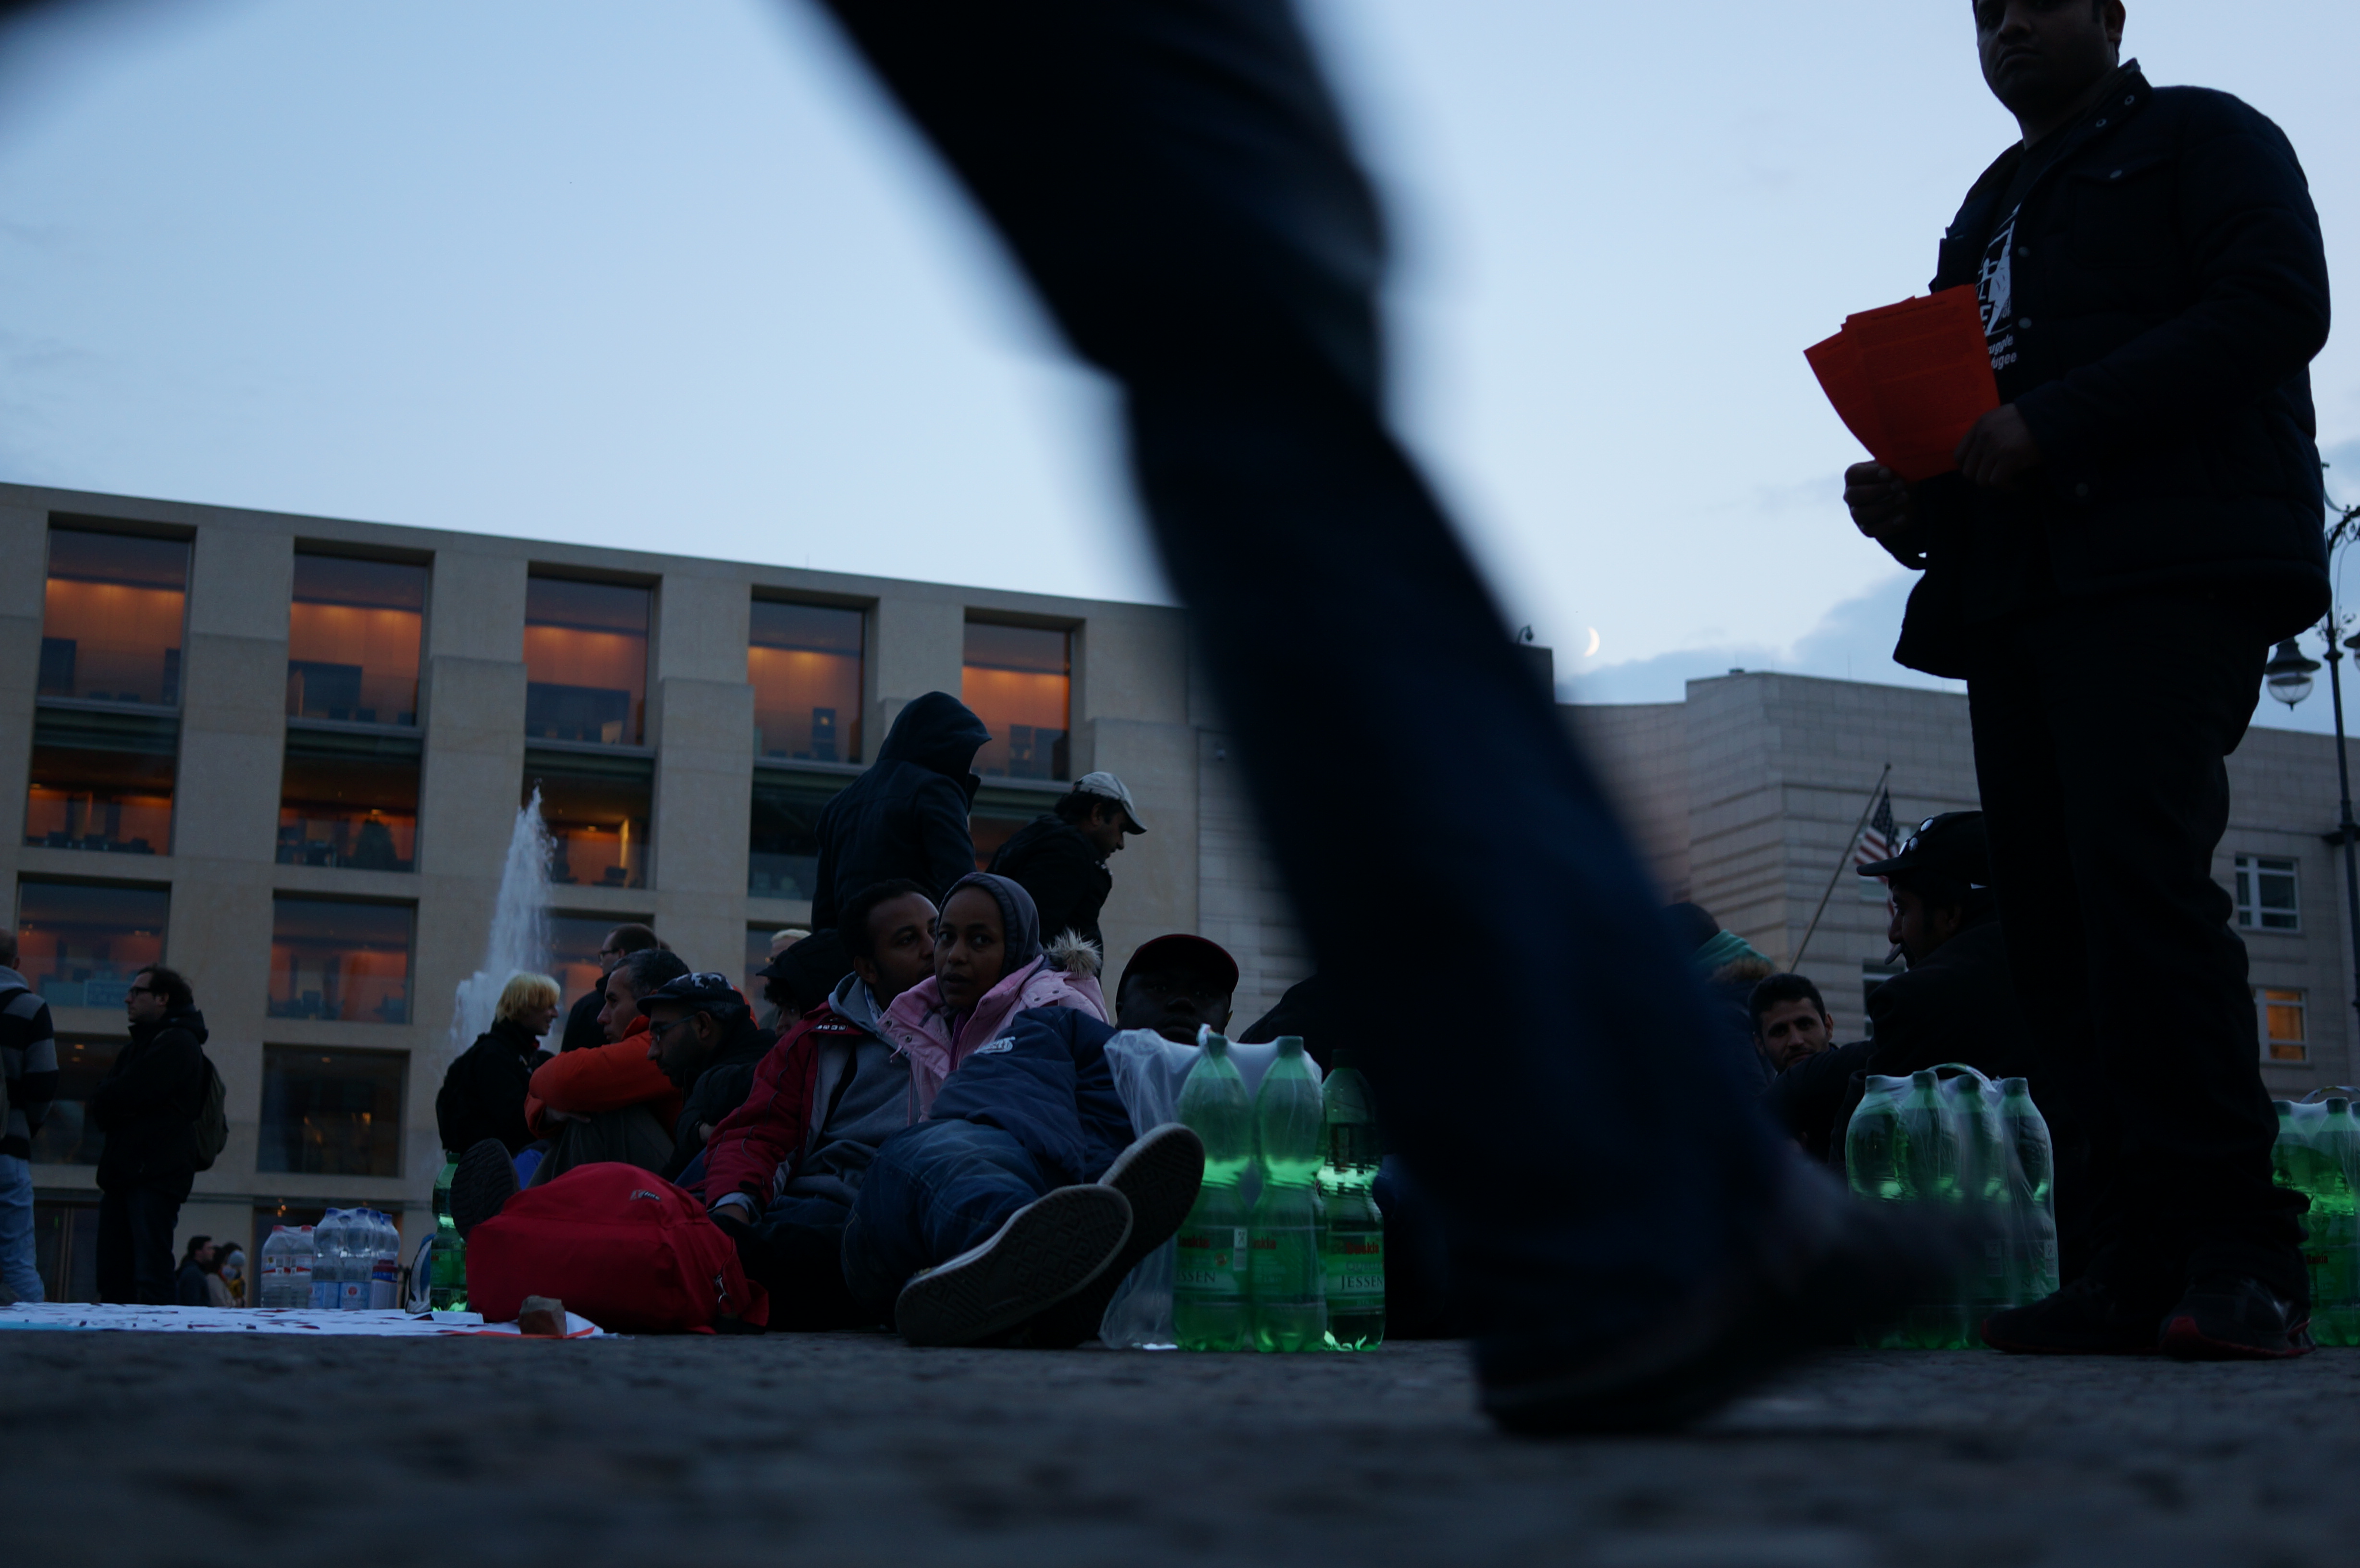
crowd, color, 2013, germany, deutschland, berlin, sony, sigma, nex, nex6, lenstagged, steffenzahn, 30mm, sigma30mm28exdn, sigma30mmf28, sigma30mmf28dn, sigma30mm